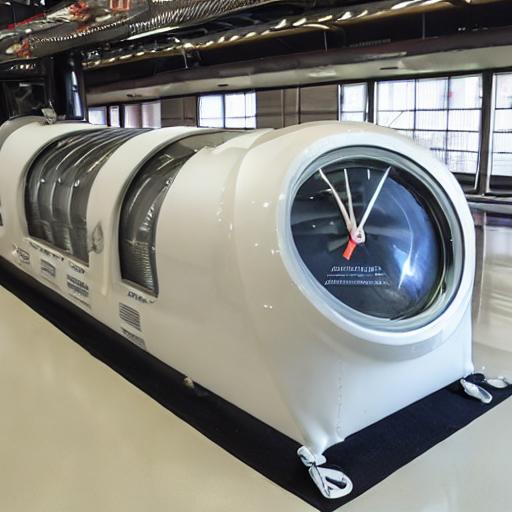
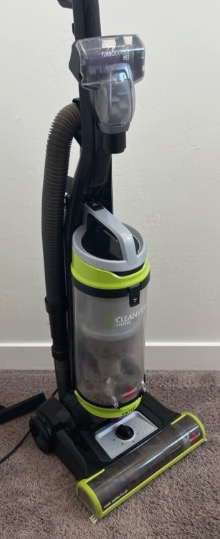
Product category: items_vacuum
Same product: no